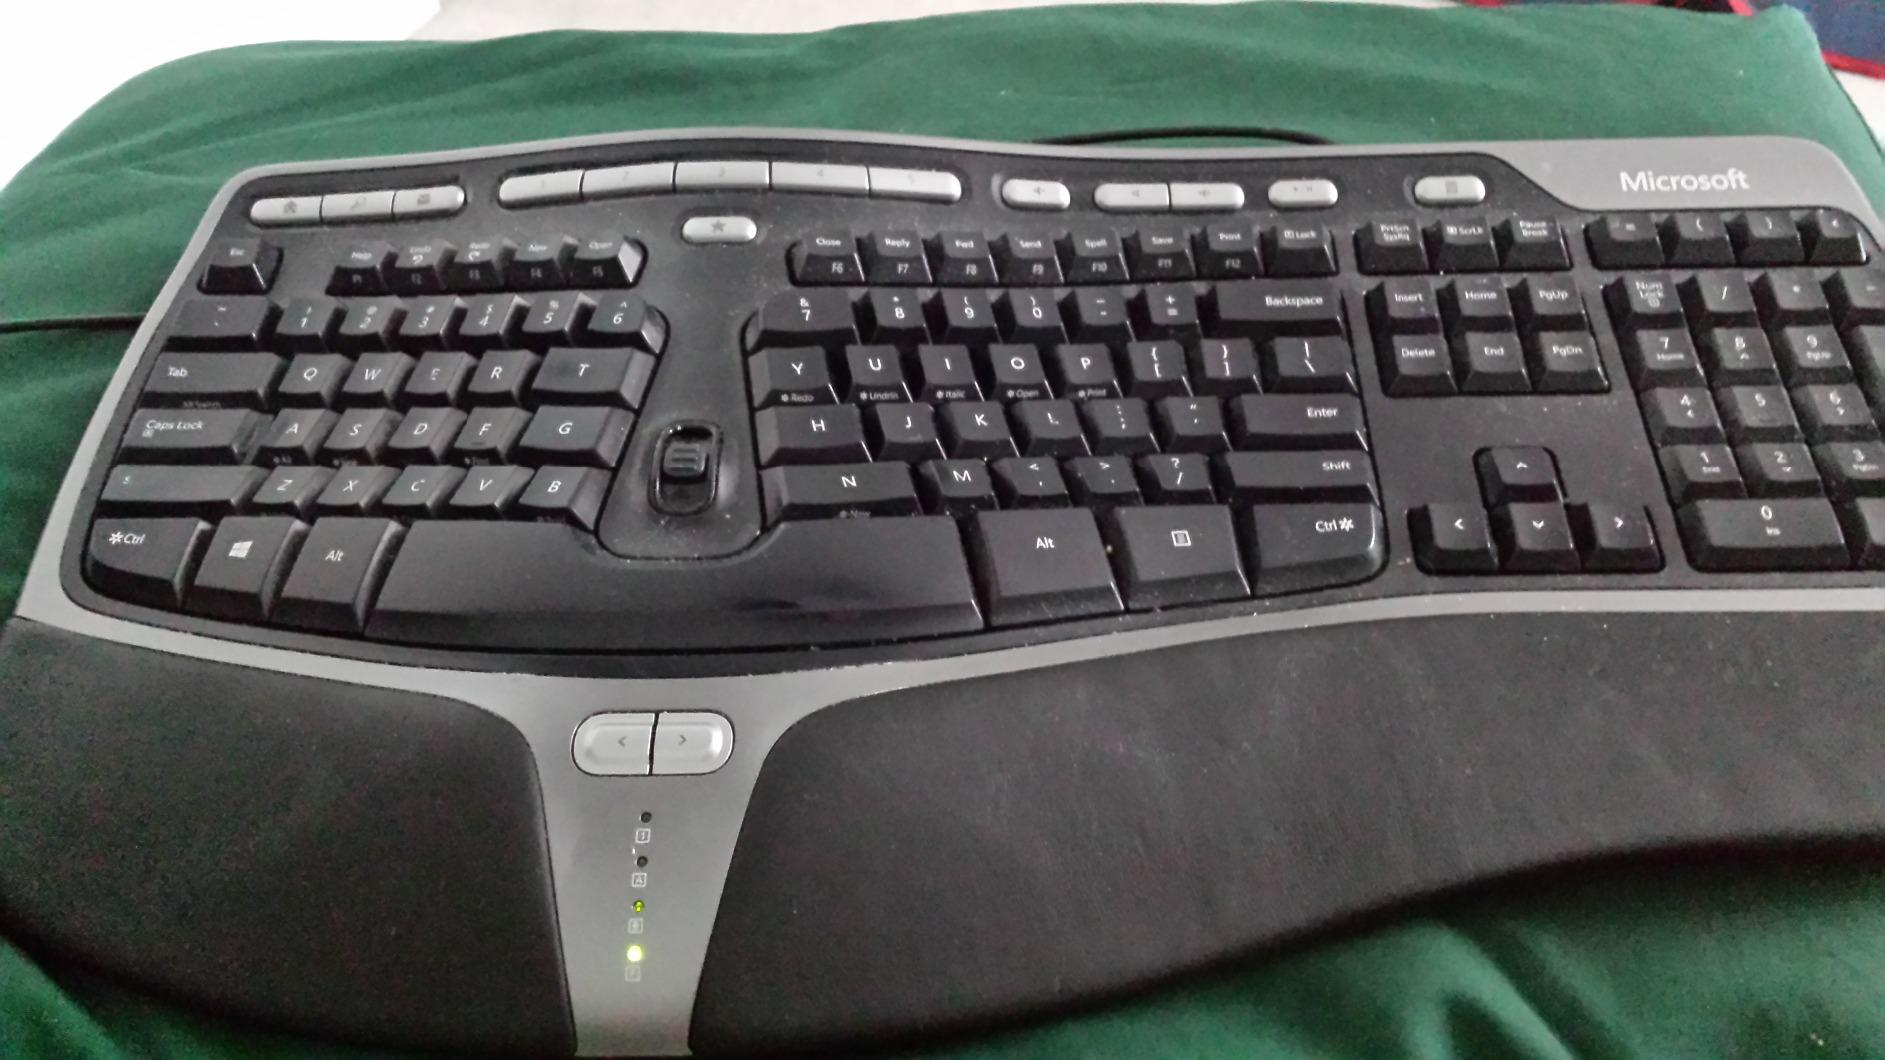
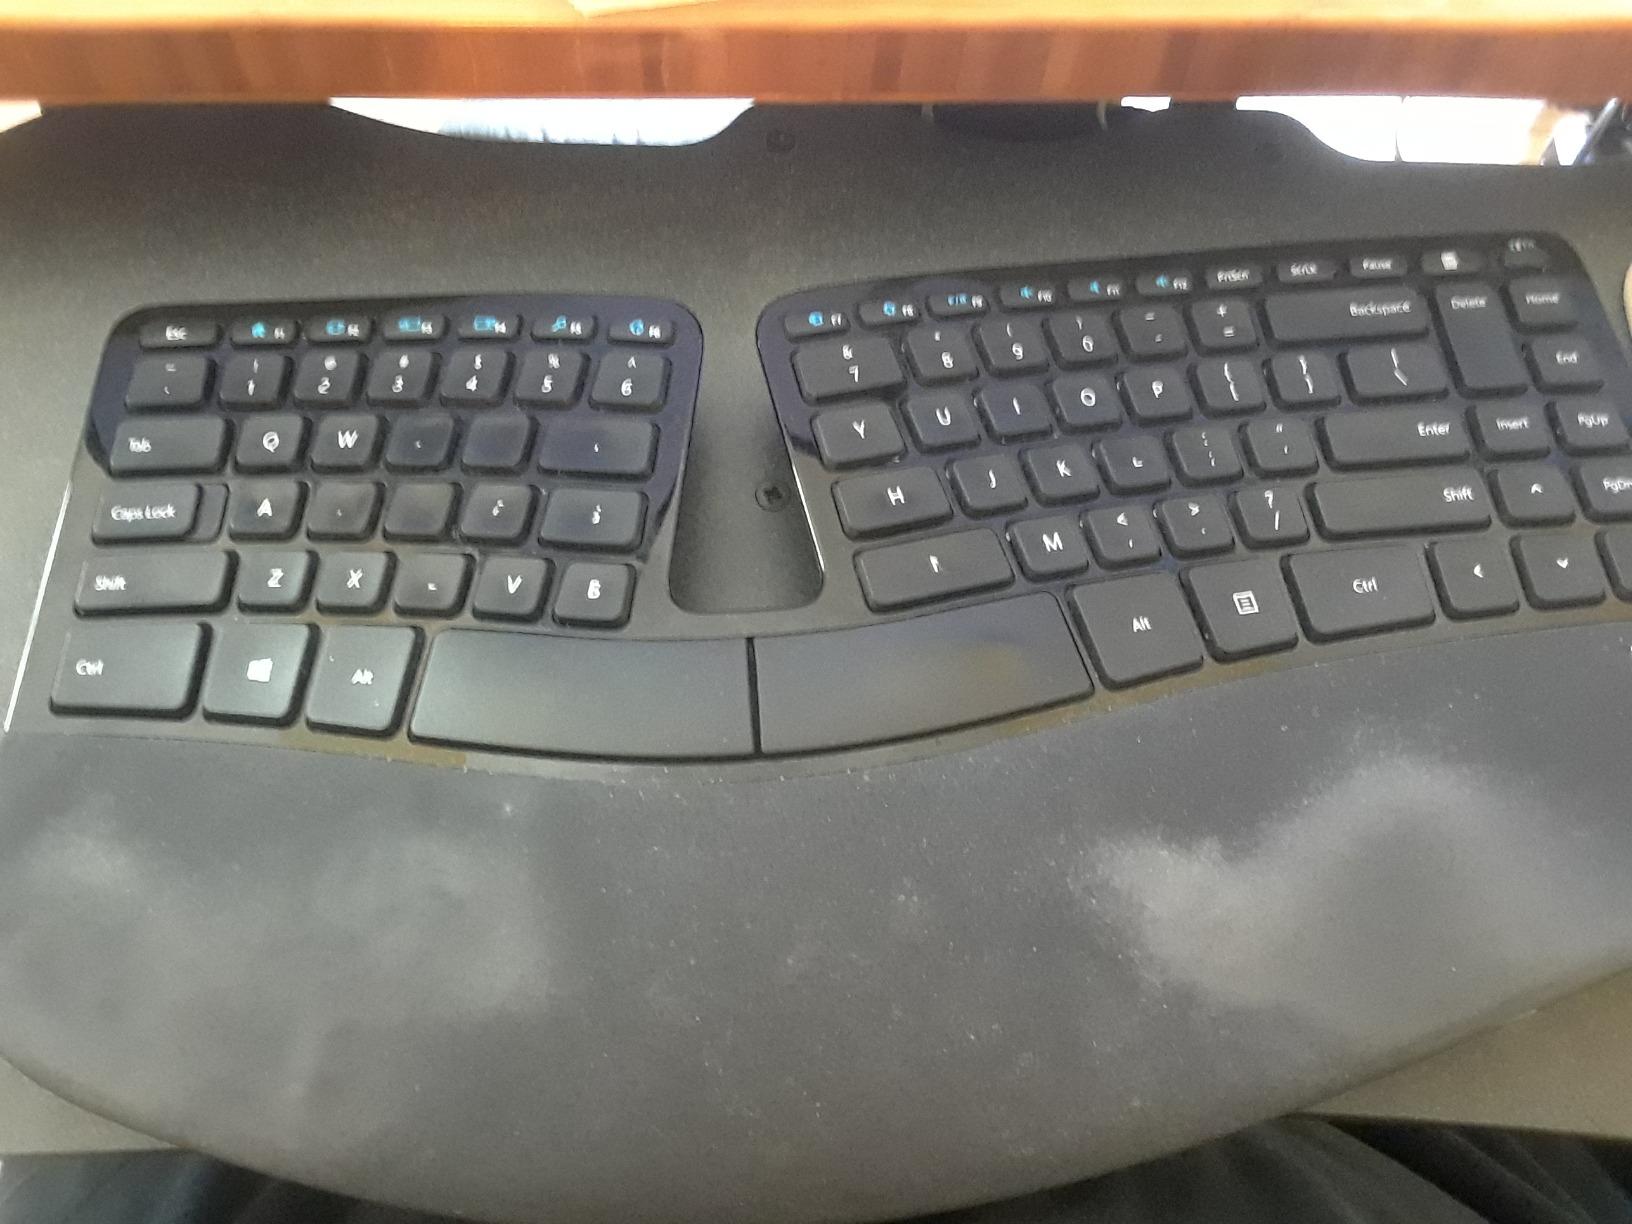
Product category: keyboard
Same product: no